List of birds of Trinidad and Tobago

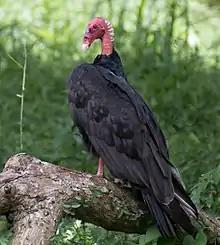
Turkey vulture, Trinidad

The New World vultures are not closely related to Old World vultures, but superficially resemble them because of convergent evolution. Like the Old World vultures, they are scavengers. However, unlike Old World vultures, which find carcasses by sight, New World vultures have a good sense of smell with which they locate carrion.